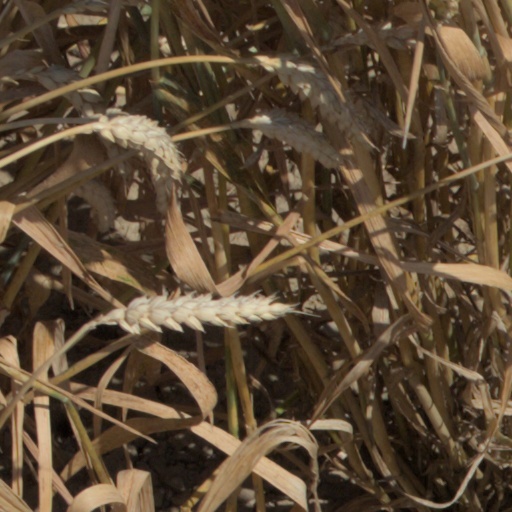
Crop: wheat